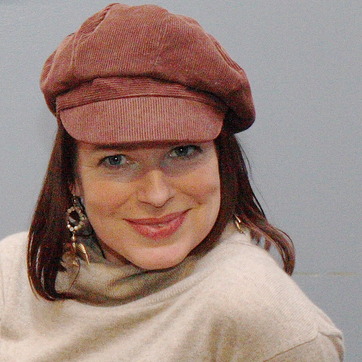
Material: skin